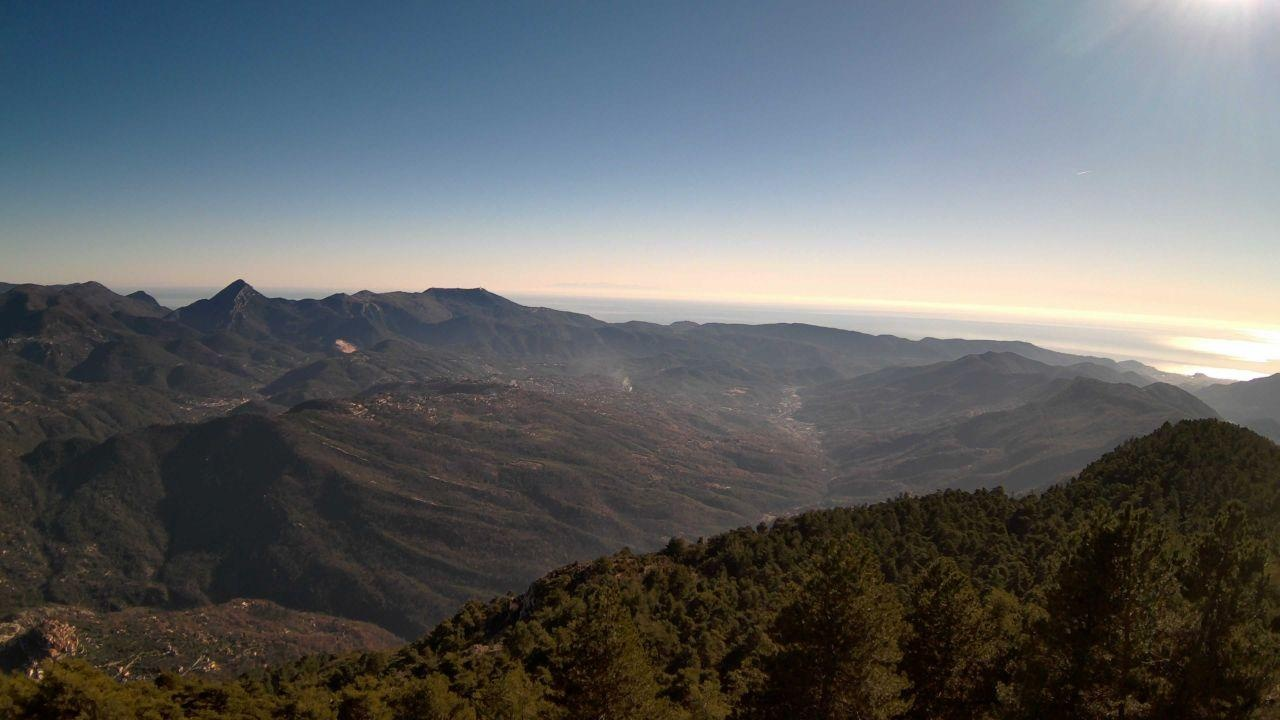
Fire: no
Smoke: yes